Magasco

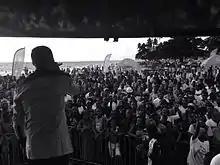
Magasco in concert in LBV Gabon

Tohnain Anthony Nguo (born September 22, 1988) better known as Magasco aka "Bamenda Boy" is a Cameroonian Afro-pop/afrobeats artist from Northwest Region (Cameroon).